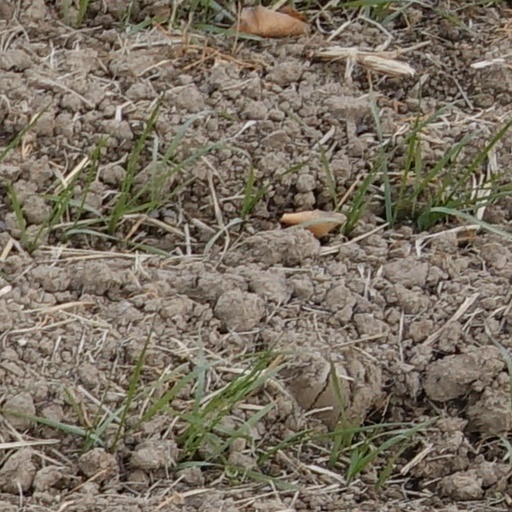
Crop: wheat